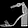
Label: Sandal